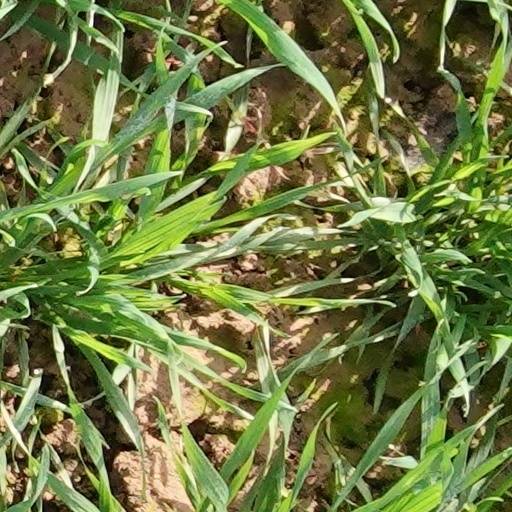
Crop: wheat